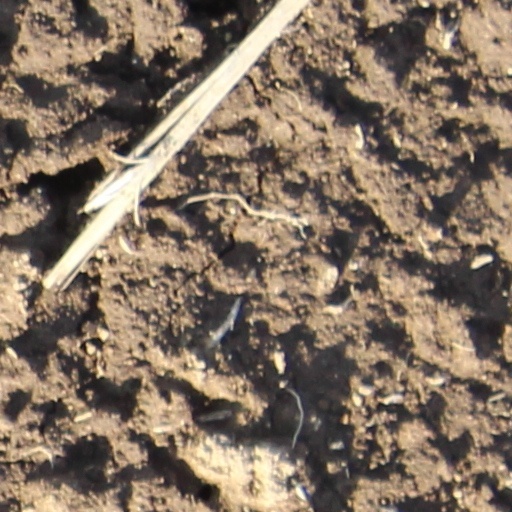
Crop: wheat